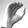
ASL letter: C